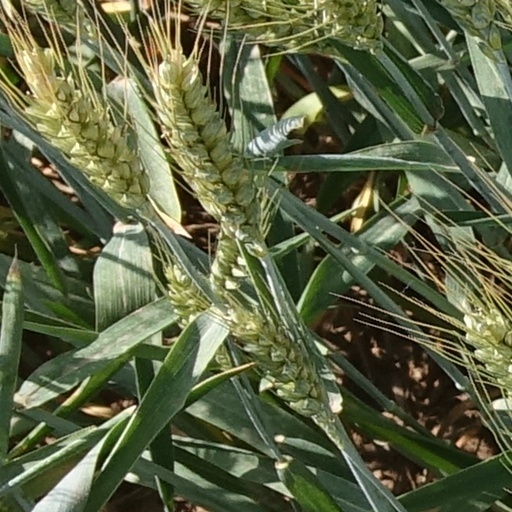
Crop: wheat